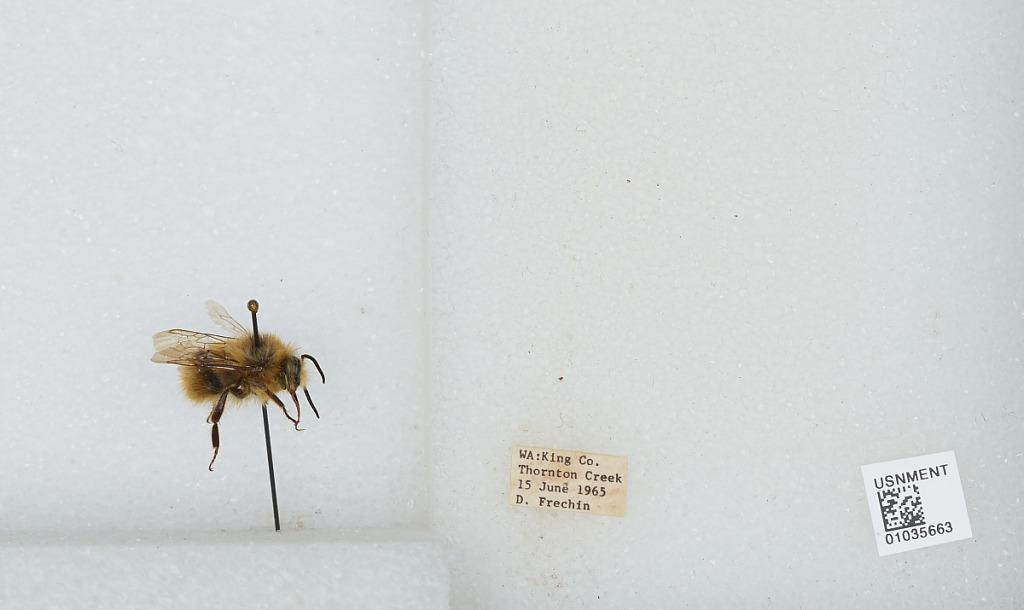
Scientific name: Bombus (Pyrobombus) mixtus Cresson
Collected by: D. Frechin
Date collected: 1965-6-15
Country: United States
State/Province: Washington
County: King
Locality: Thornton Creek
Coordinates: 47.7031, -122.309